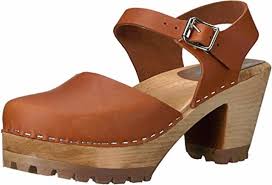
Label: Clog